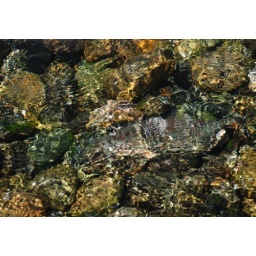
Rocks under water on a beach on Cortes Island